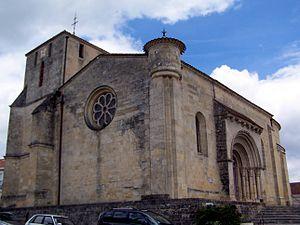
Église Saint-Romain de Targon (Gironde, France)
L'église Saint-Romain est une église catholique située sur la commune de Targon, dans le département de la Gironde, en France.
Targon est une commune du Sud-Ouest de la France, située dans le département de la Gironde, en région Nouvelle-Aquitaine.